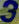
Number: 3